51st Infantry Regiment (United States)

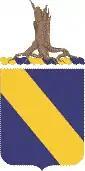
Coat of arms

The 51st Infantry Regiment is a regiment of the United States Army first established in 1917.